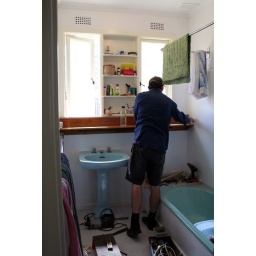
gerard working on the shelf in the bathroom